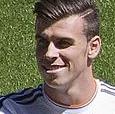
Age: 23